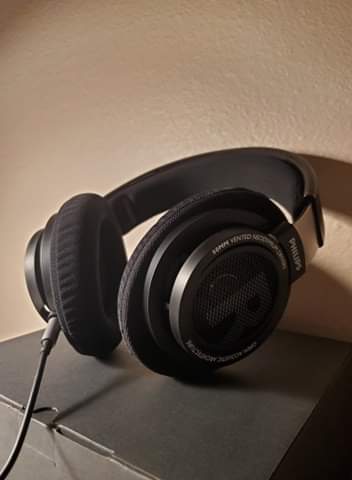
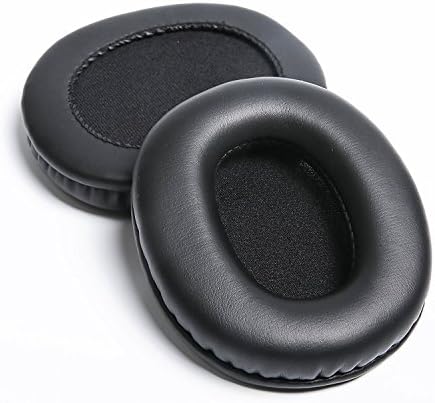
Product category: headphones
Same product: no